Temuan people

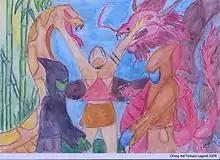
The Temuan people believe that every place, river, and ocean in this world has its guardian.

The majority of Temuans (64.2%) follow traditional beliefs, 30% Muslims, 5.8% Christians. Traditional religion ("adat pepati") is part of their culture.